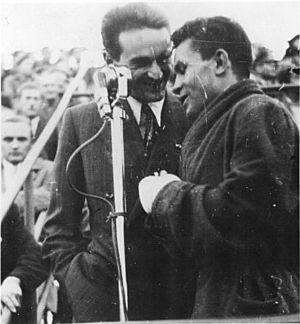
Tibor Csík est un boxeur hongrois né le 2 septembre 1927 à Jászberény et mort le 22 juin 1976 à Sydney, Australie.